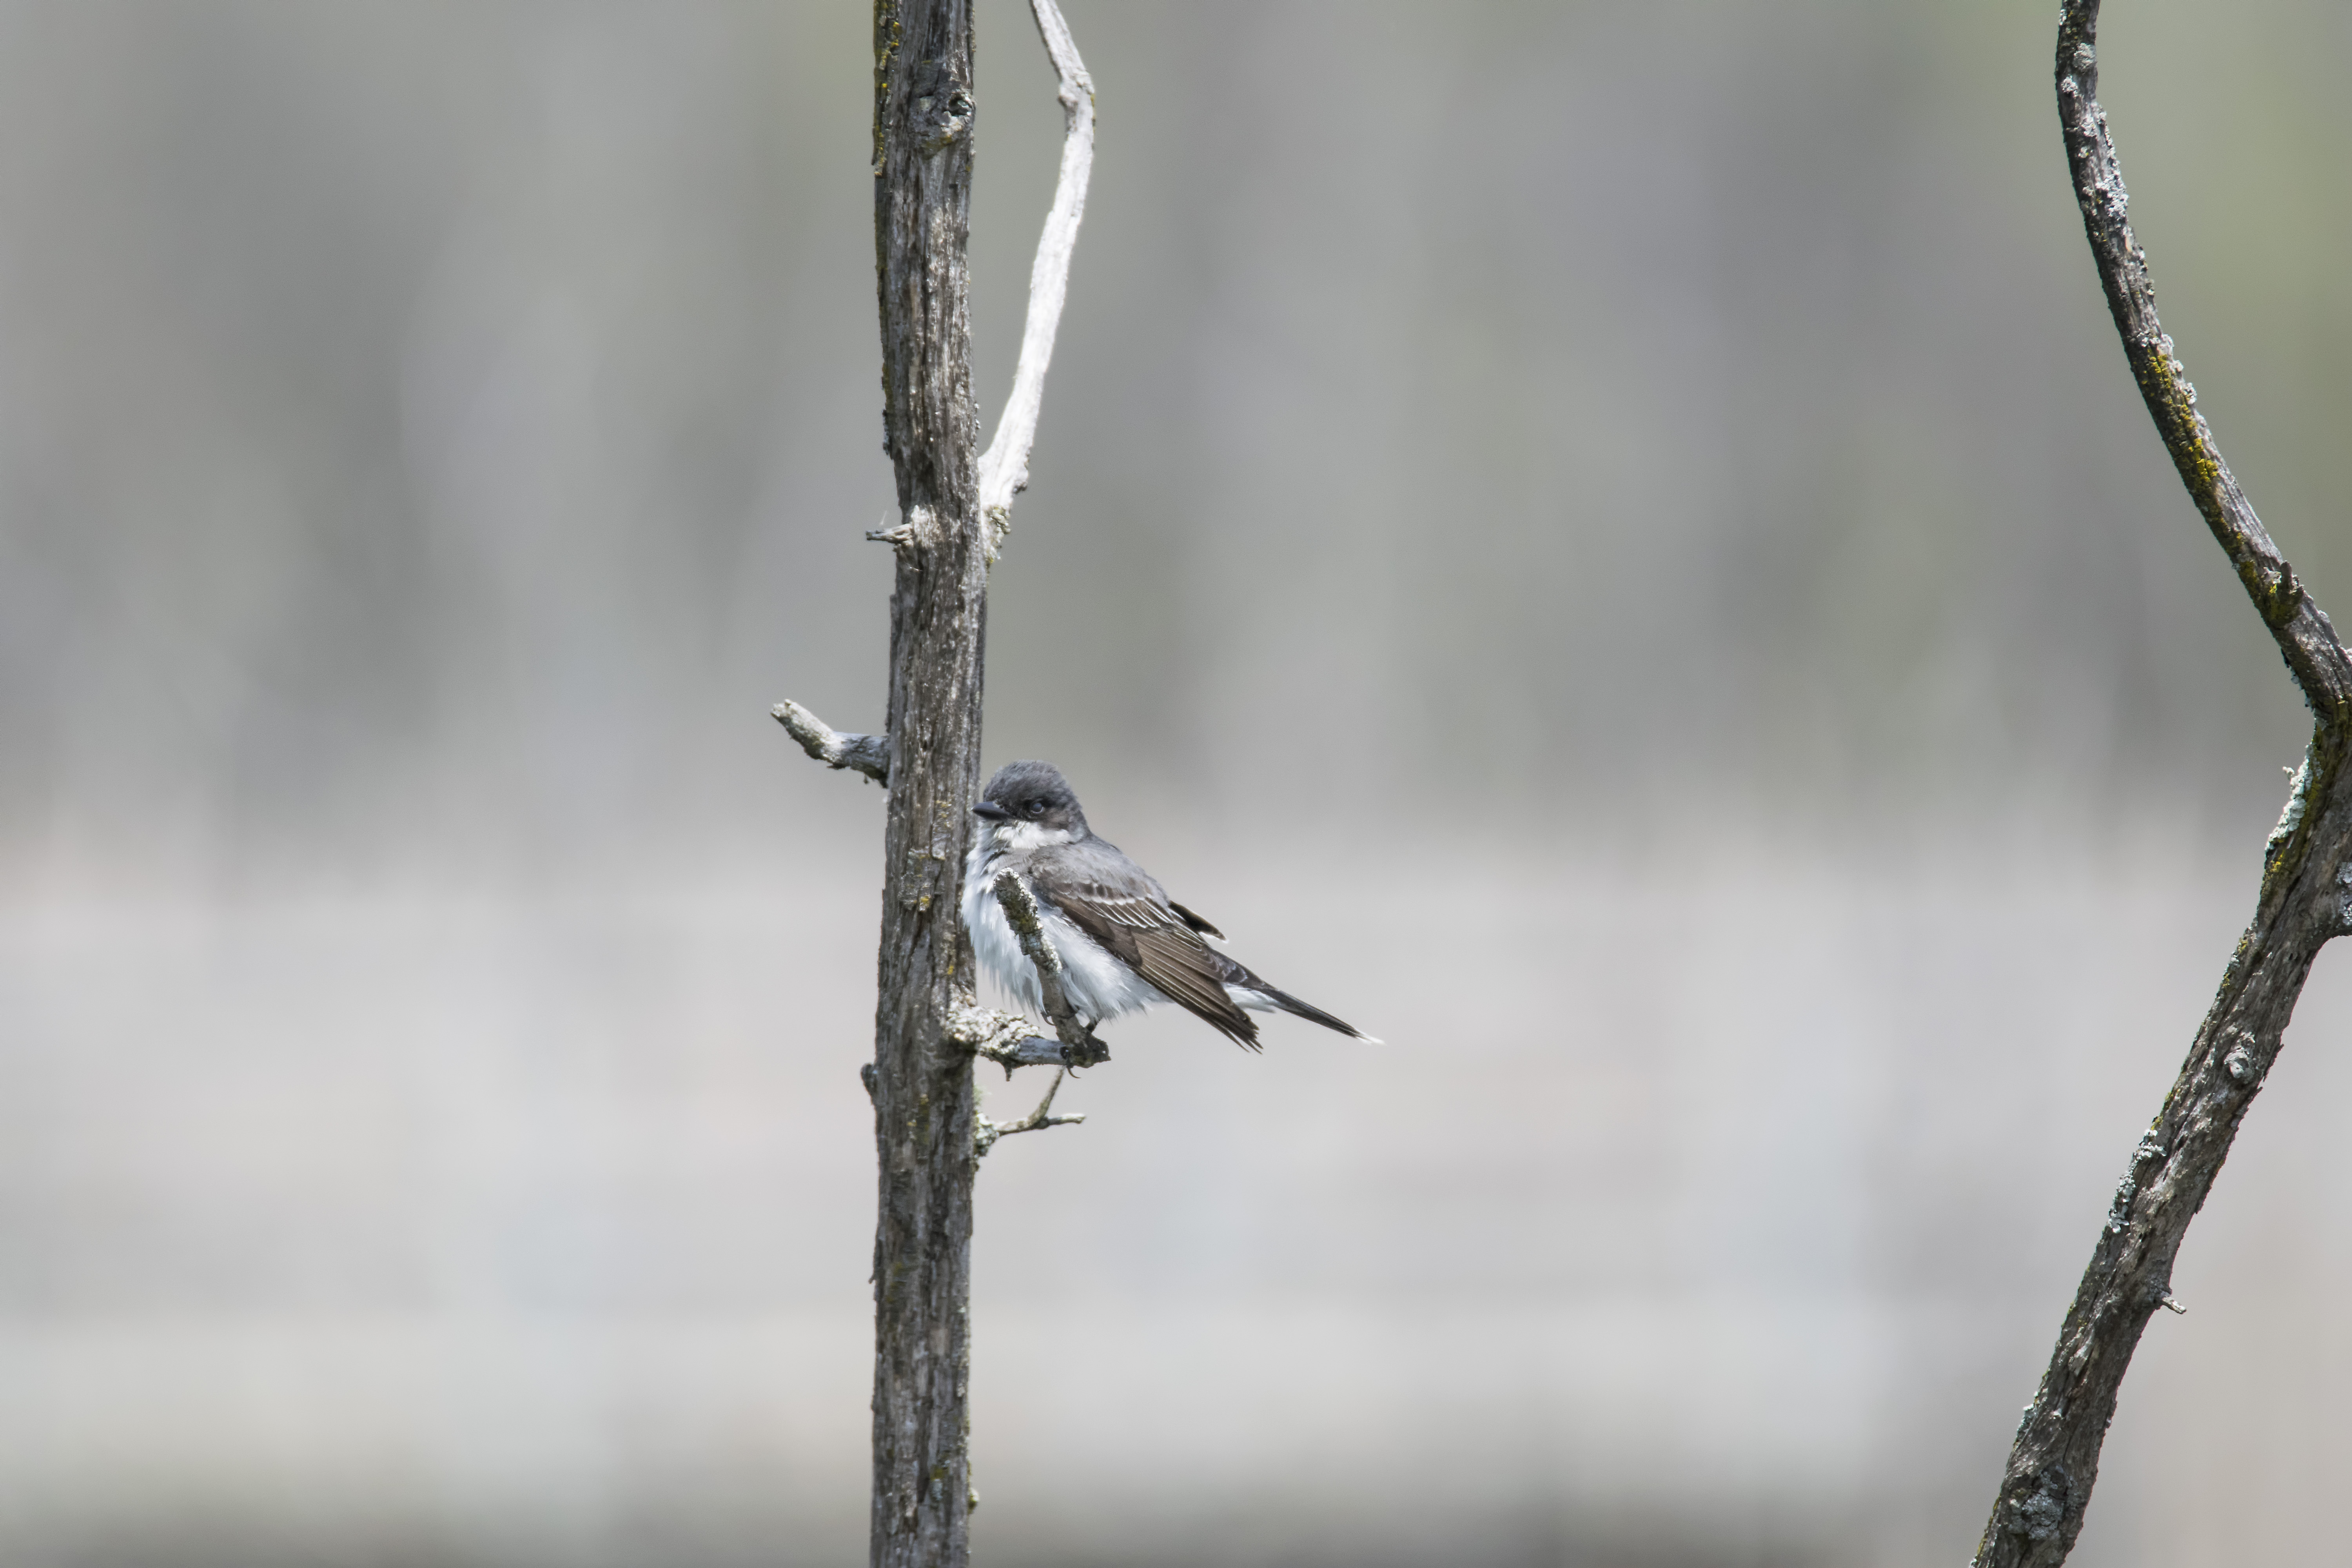
nature, branch, snow, winter, bird, wing, wildlife, ice, fauna, twig, close up, canada, eastern, quebec, sherbrooke, oiseau, tyran, tritri, kingbird, macro photography, perching bird